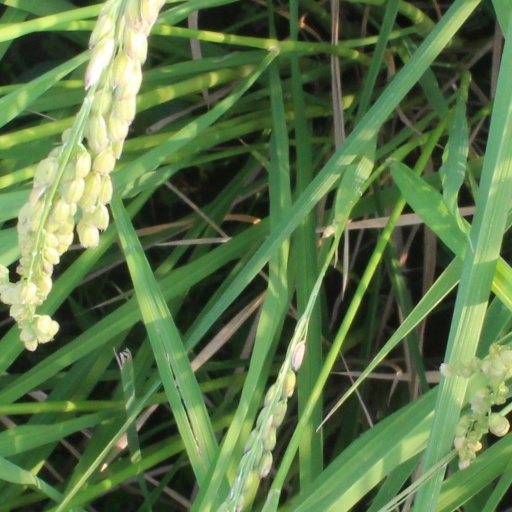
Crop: rice